Race and ethnicity in the NBA

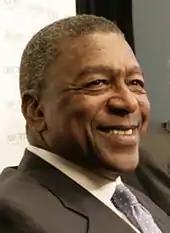
Robert Johnson became the first black majority NBA team owner in 2004.

Robert Johnson of the Charlotte Bobcats (now known as the Charlotte Hornets) was the first black majority team owner in the NBA in 2004–05. He was succeeded as Bobcats owner in 2010–11 by another African American, Michael Jordan. In 2013–14, Jordan and Sacramento Kings owner Vivek Ranadivé, who is Indian, marked the first time in the history of major pro sports leagues in the U.S. that there were two non-white majority owners in a league. The number of NBA teams with non-white majority owners increased to three in September 2019 with the league approval of Taiwanese Canadian entrepreneur Joseph Tsai's purchase of Russian Mikhail Prokhorov's 51 percent share in the Brooklyn Nets. Tsai had previously held a 49 percent interest in the team, having acquired that stake from Prokhorov in 2018, and exercised an option to purchase the remaining interest before its 2021 expiration date.